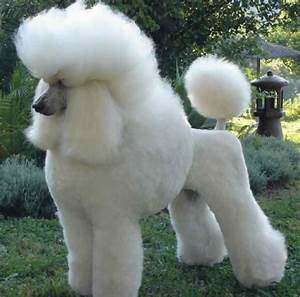
Label: dog